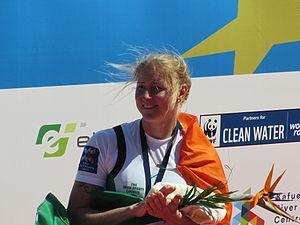
Sanita Pušpure est une rameuse lettonne naturalisée irlandaise en 2011.